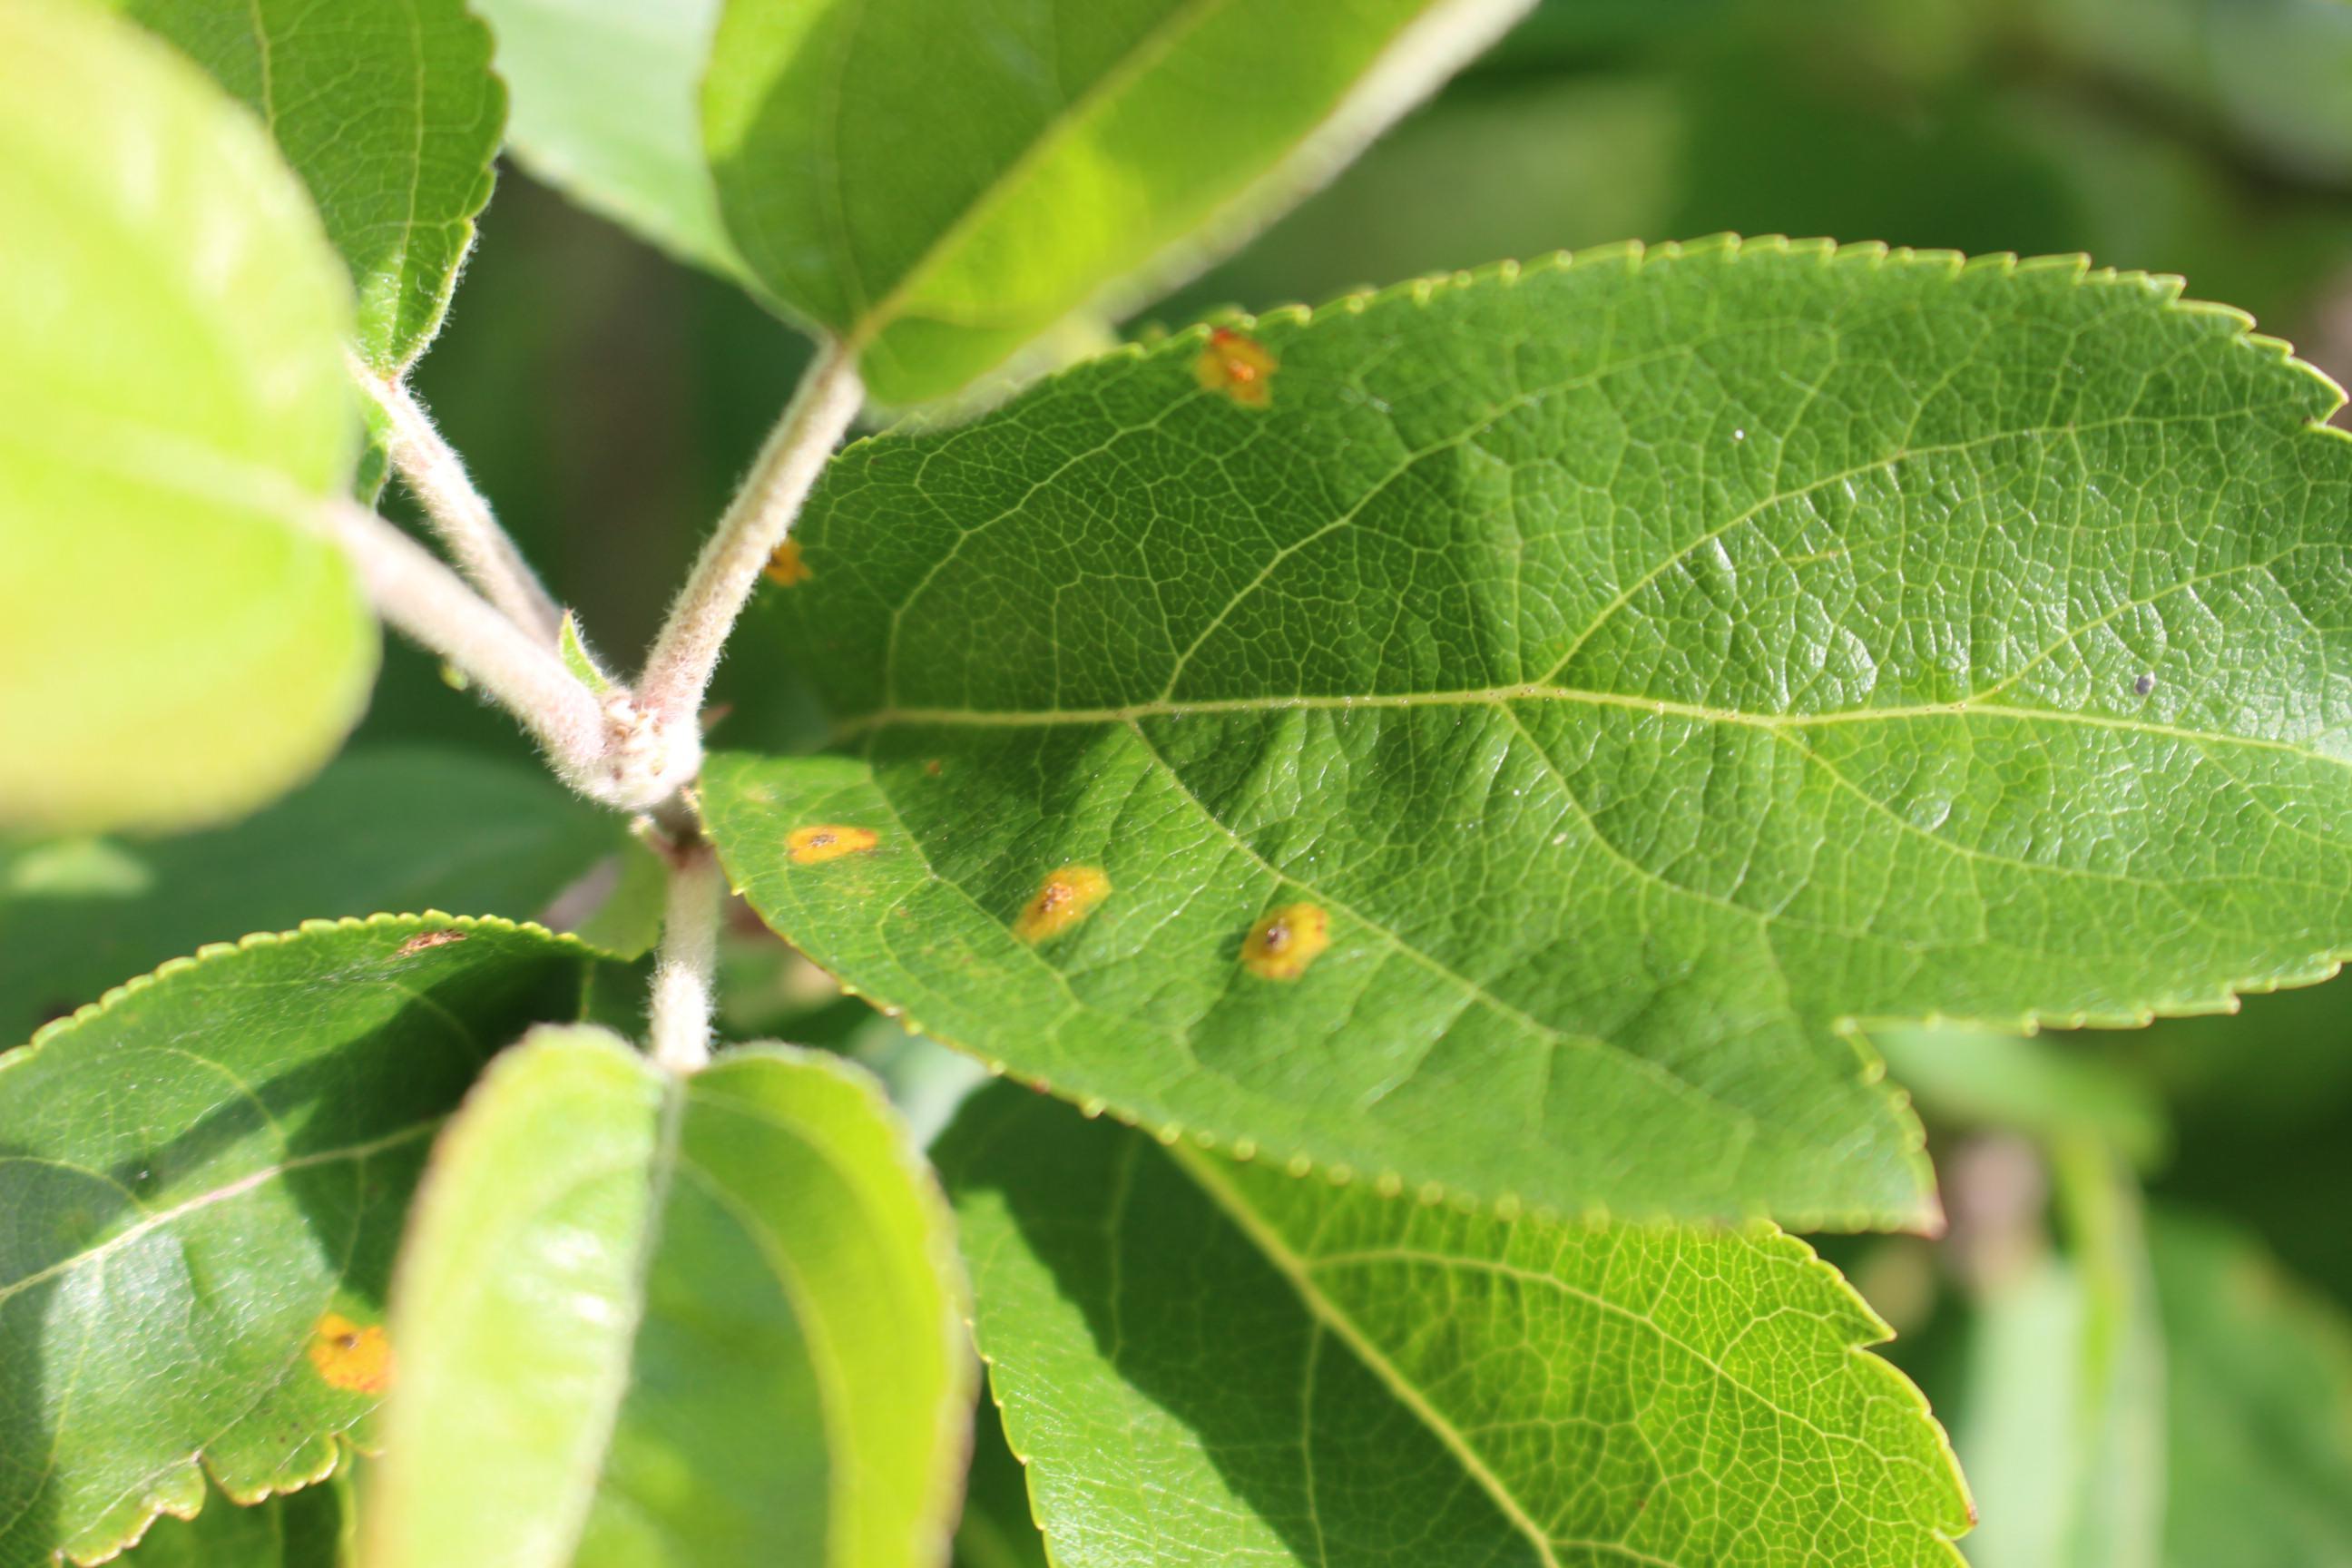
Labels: rust